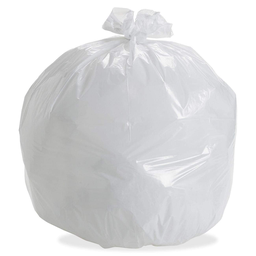
Label: plasticbags